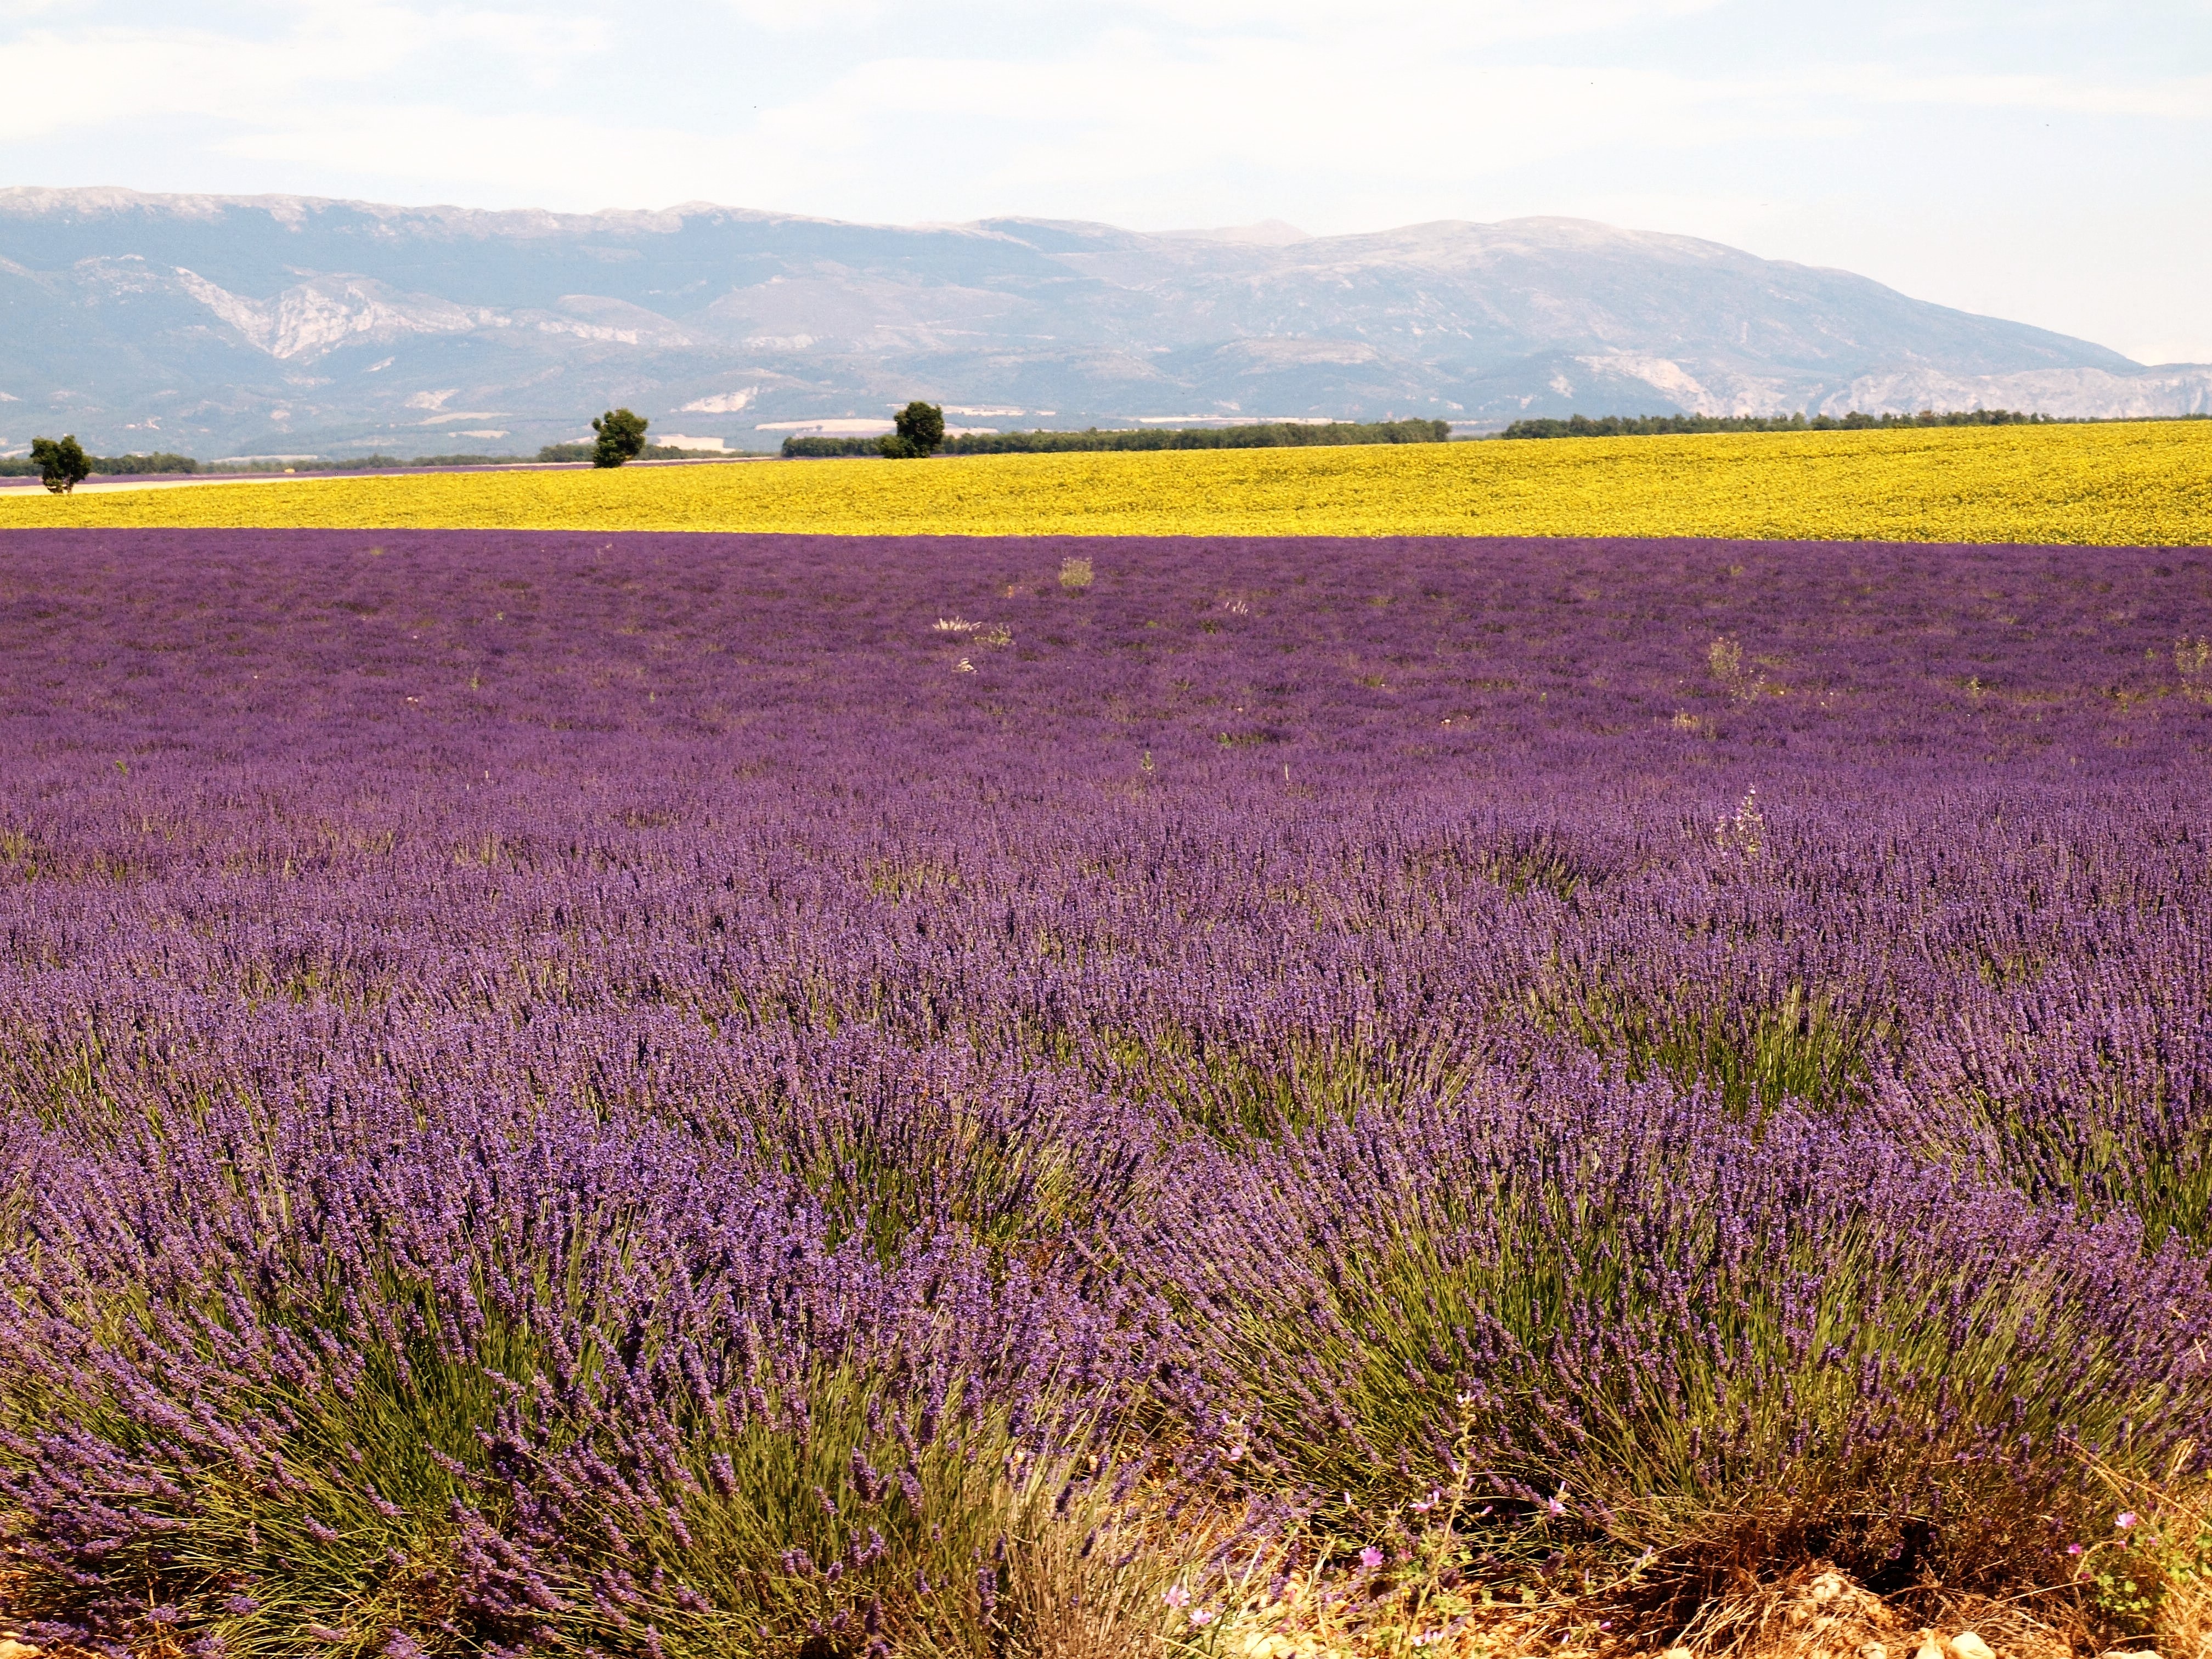
landscape, nature, plant, field, meadow, prairie, flower, panorama, crop, agriculture, lavender, plain, rapeseed, wildflower, fields, grassland, plateau, provence, ecosystem, brassica, drome, steppe, flowering plant, grass family, land plant, english lavender